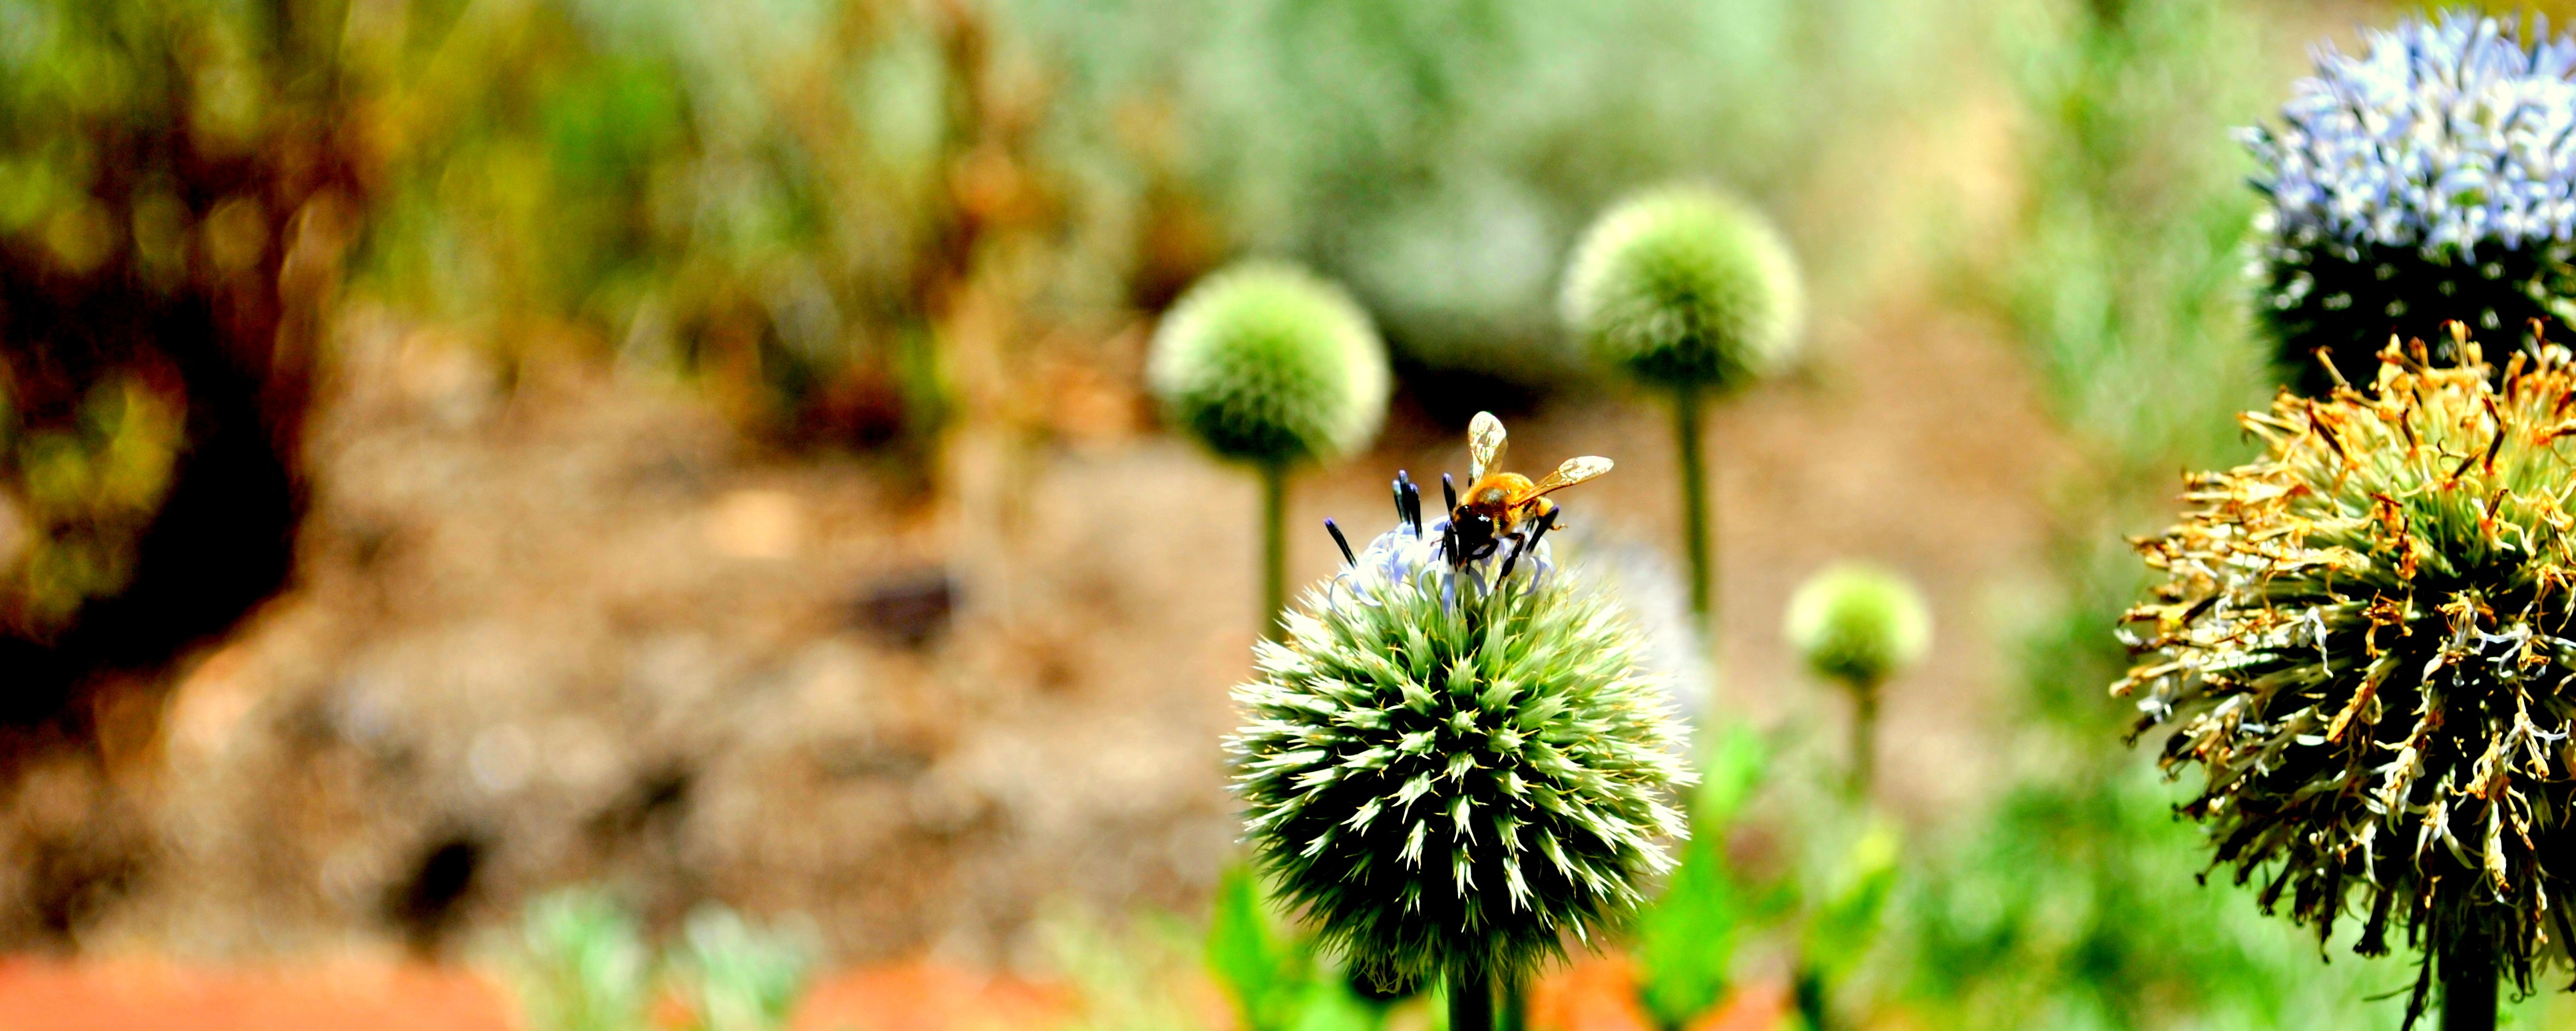
tree, nature, grass, blossom, plant, lawn, meadow, leaf, flower, bloom, pollination, green, autumn, botany, pollinate, garden, flora, season, wildflower, bee, macro photography, flowering plant, grass family, land plant